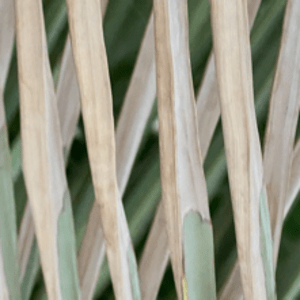
Label: Potassium Deficiency